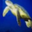
Label: turtle